Clark College

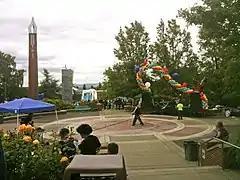
2010 Spring Thing Celebration - an annual end-of-the-academic-year celebration hosted by the ASCC for Clark College students.

Clark College offers more than 100 options for earning a bachelor degree, associate degree, certificate. Additionally, its Transitional Studies program serves adult students seeking to earn their high school diploma or equivalent, learn English as a Second Language, or gain basic skills and job-training programs; courses for transfer to four-year institutions; online courses; and articulations with other colleges that offer students a seamless transfer. Through its Community and Continuing Education program, the college also offers non-credit classes for professional development, personal enrichment, and customized workplace training.